Philosophers' ships

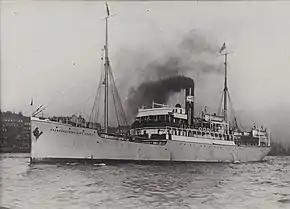
"Oberbürgermeister Haken"

The philosophers' ships or philosopher's steamers were steamships that transported intellectuals expelled from Soviet Russia in 1922.